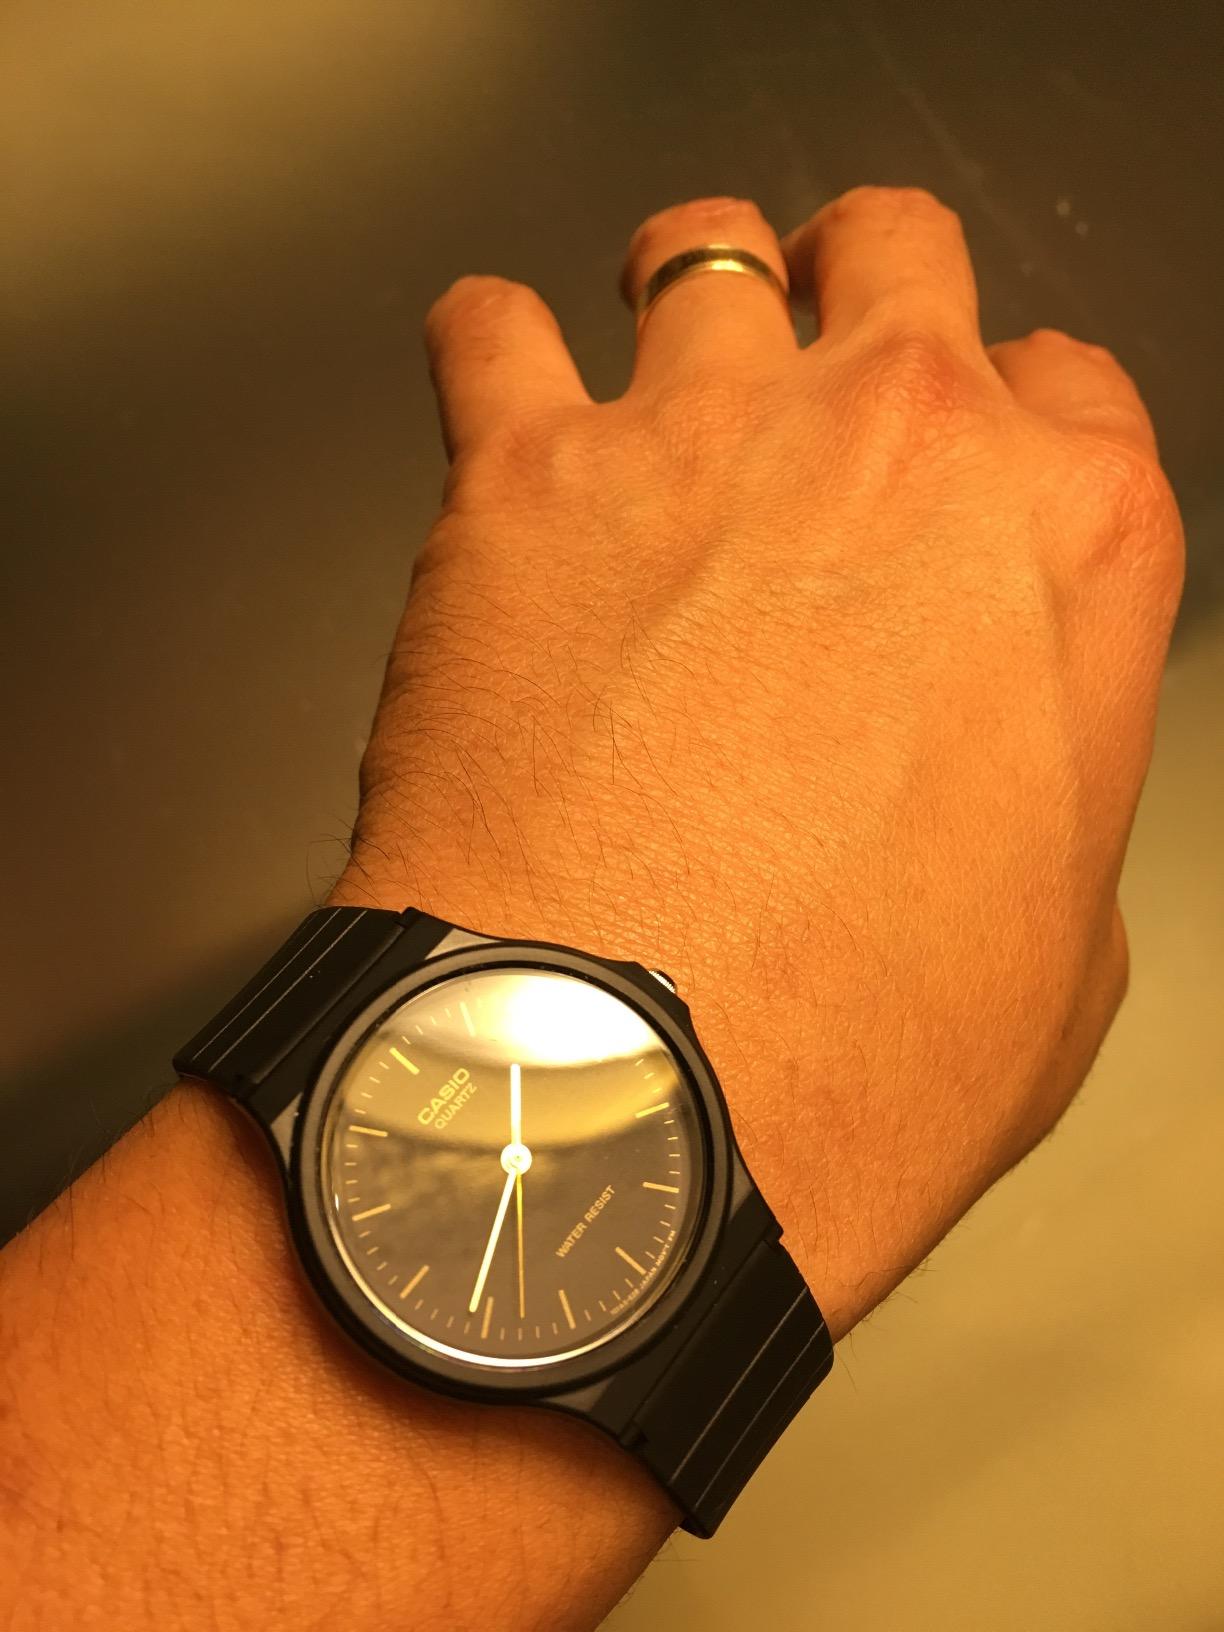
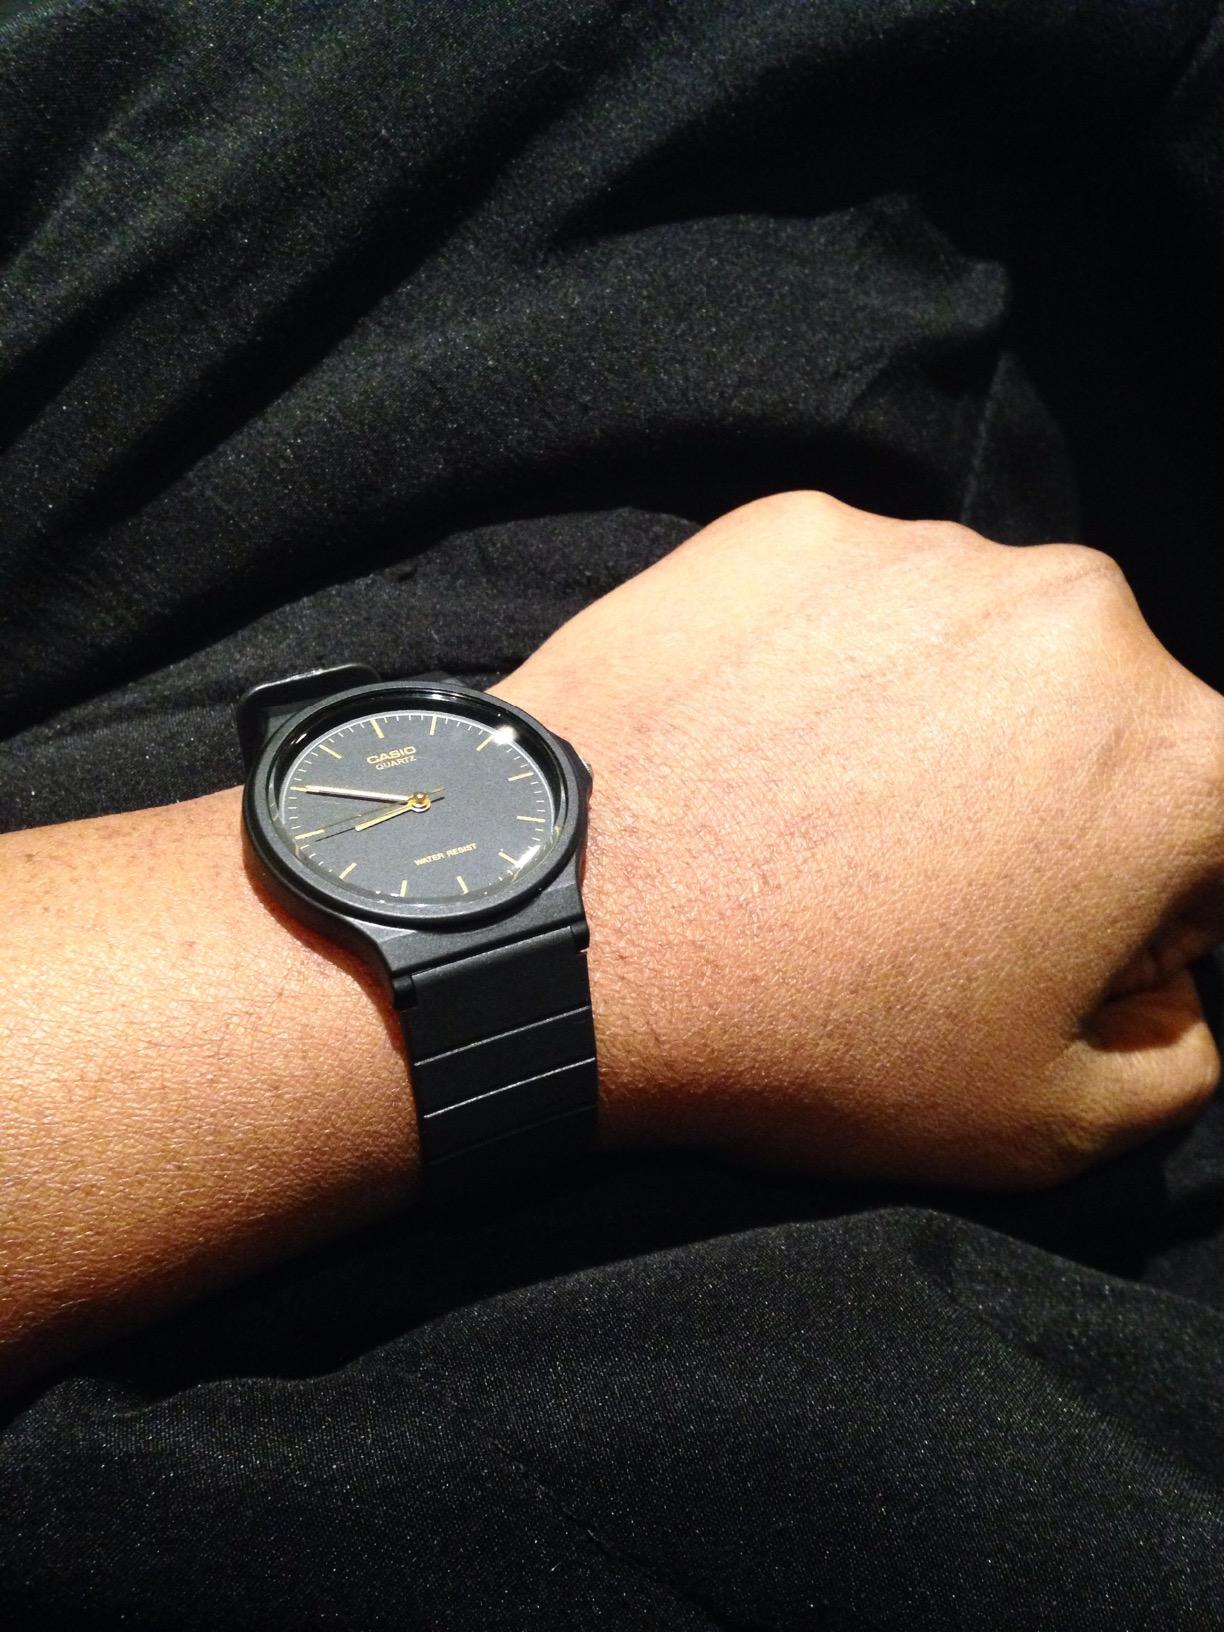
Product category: accessories_watch
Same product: yes